Golestan Palace

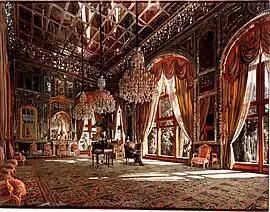
"Mirror Hall", painted by Kamal-ol-molk

Dating back to 1759, this building was a part of the interior residence of Karim Khan of the Zand dynasty. The basic structure of the Karim Khani Nook is similar to the Marble Throne. Like the latter, it is a terrace. There is a small marble throne inside the terrace. The structure is much smaller than the Marble Throne and it has much less ornamentation. There was once a small pond with a fountain in the middle of this terrace. Water from a subterranean stream (the shah's qanat) flowed from the fountain into the pond and was later used to irrigate the palace grounds.